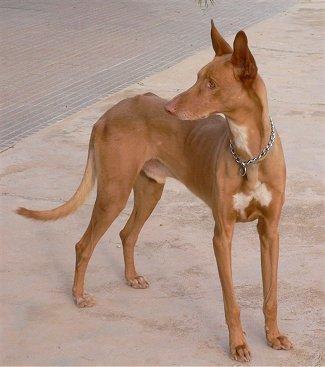
Ibizan_hound